Ary Scheffer

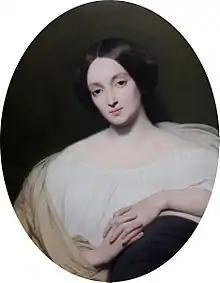
"Portrait of Katarzyna Potocka", 1850 (National Museum, Warsaw)

He now turned to religious subjects: "Christus Consolator" (1836) was followed by "Christus Remunerator", "The shepherds led by the star" (1837), "The Magi laying down their crowns", "Christ in the Garden of Olives", "Christ bearing his Cross", "Christ interred" (1845), and "St Augustine and Monica" (1846).